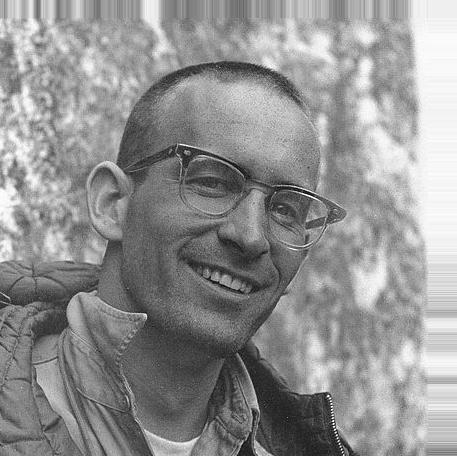
Age: 24